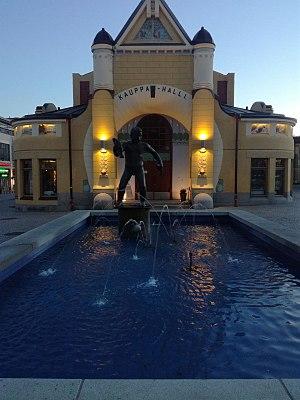
La Halle du marché de Kuopio est un bâtiment de style jugend située sur la place du marché dans le quartier de Multimäki au centre-ville de Kuopio en Finlande.